Phil Keith-Roach

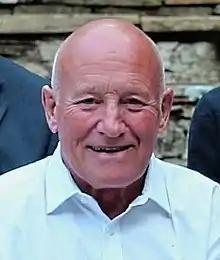
Phil Keith-Roach

Philip d'Aubigny Keith-Roach is an English rugby union coach. He was the scrum coach for the 2003 Rugby World Cup-winning England team.